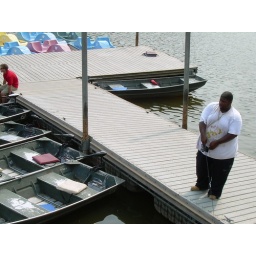
fat man in a dirty shirt fishing in the dirty water that was only a few inches deep.